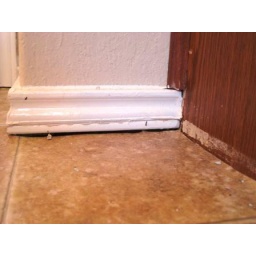
Master bath under cabinets, after replacement of floor (Unfinished w/Nails exposed since 10-9)